Eurovision Song Contest

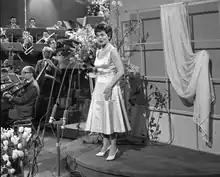
Lys Assia, the winner of the first Eurovision Song Contest in , performing at the

The European Broadcasting Union (EBU) was formed in 1950 among 23 broadcasting organisations. The word "Eurovision" was first used by British journalist George Campey in the "Evening Standard" in 1951, when he referred to a British Broadcasting Corporation (BBC) programme being relayed by Dutch television. Following several events broadcast internationally via their Eurovision transmission network in the early 1950s, including the coronation of Elizabeth II in 1953, an EBU committee, headed by Marcel Bezençon, was formed in January 1955 to investigate new initiatives for cooperation between broadcasters, which approved for further study a European song competition from an idea initially proposed by (RAI) manager Sergio Pugliese. The EBU's general assembly agreed to the organising of the song contest in October 1955, under the initial title of the "European Grand Prix", and accepted a proposal by the Swiss Broadcasting Corporation (SRG SSR) to host the event in Lugano in the spring of 1956. The Italian Sanremo Music Festival, held since 1951, was used as a basis for the initial planning of the contest, with several amendments and additions given its international nature. The Eurovision Song Contest was developed as a way of putting transnational live television to the test, promoting television, as well as encouraging the production of original songs.